Italian ironclad San Martino

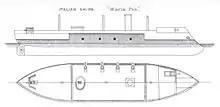
Plan and profile drawing of "Regina Maria Pia" in her 1888 configuration

"San Martino" was long overall; she had a beam of and an average draft of . She displaced normally and up to at full load. The ship had an inverted bow with a pronounced ram below the waterline. She had a crew of 480–485 officers and men.